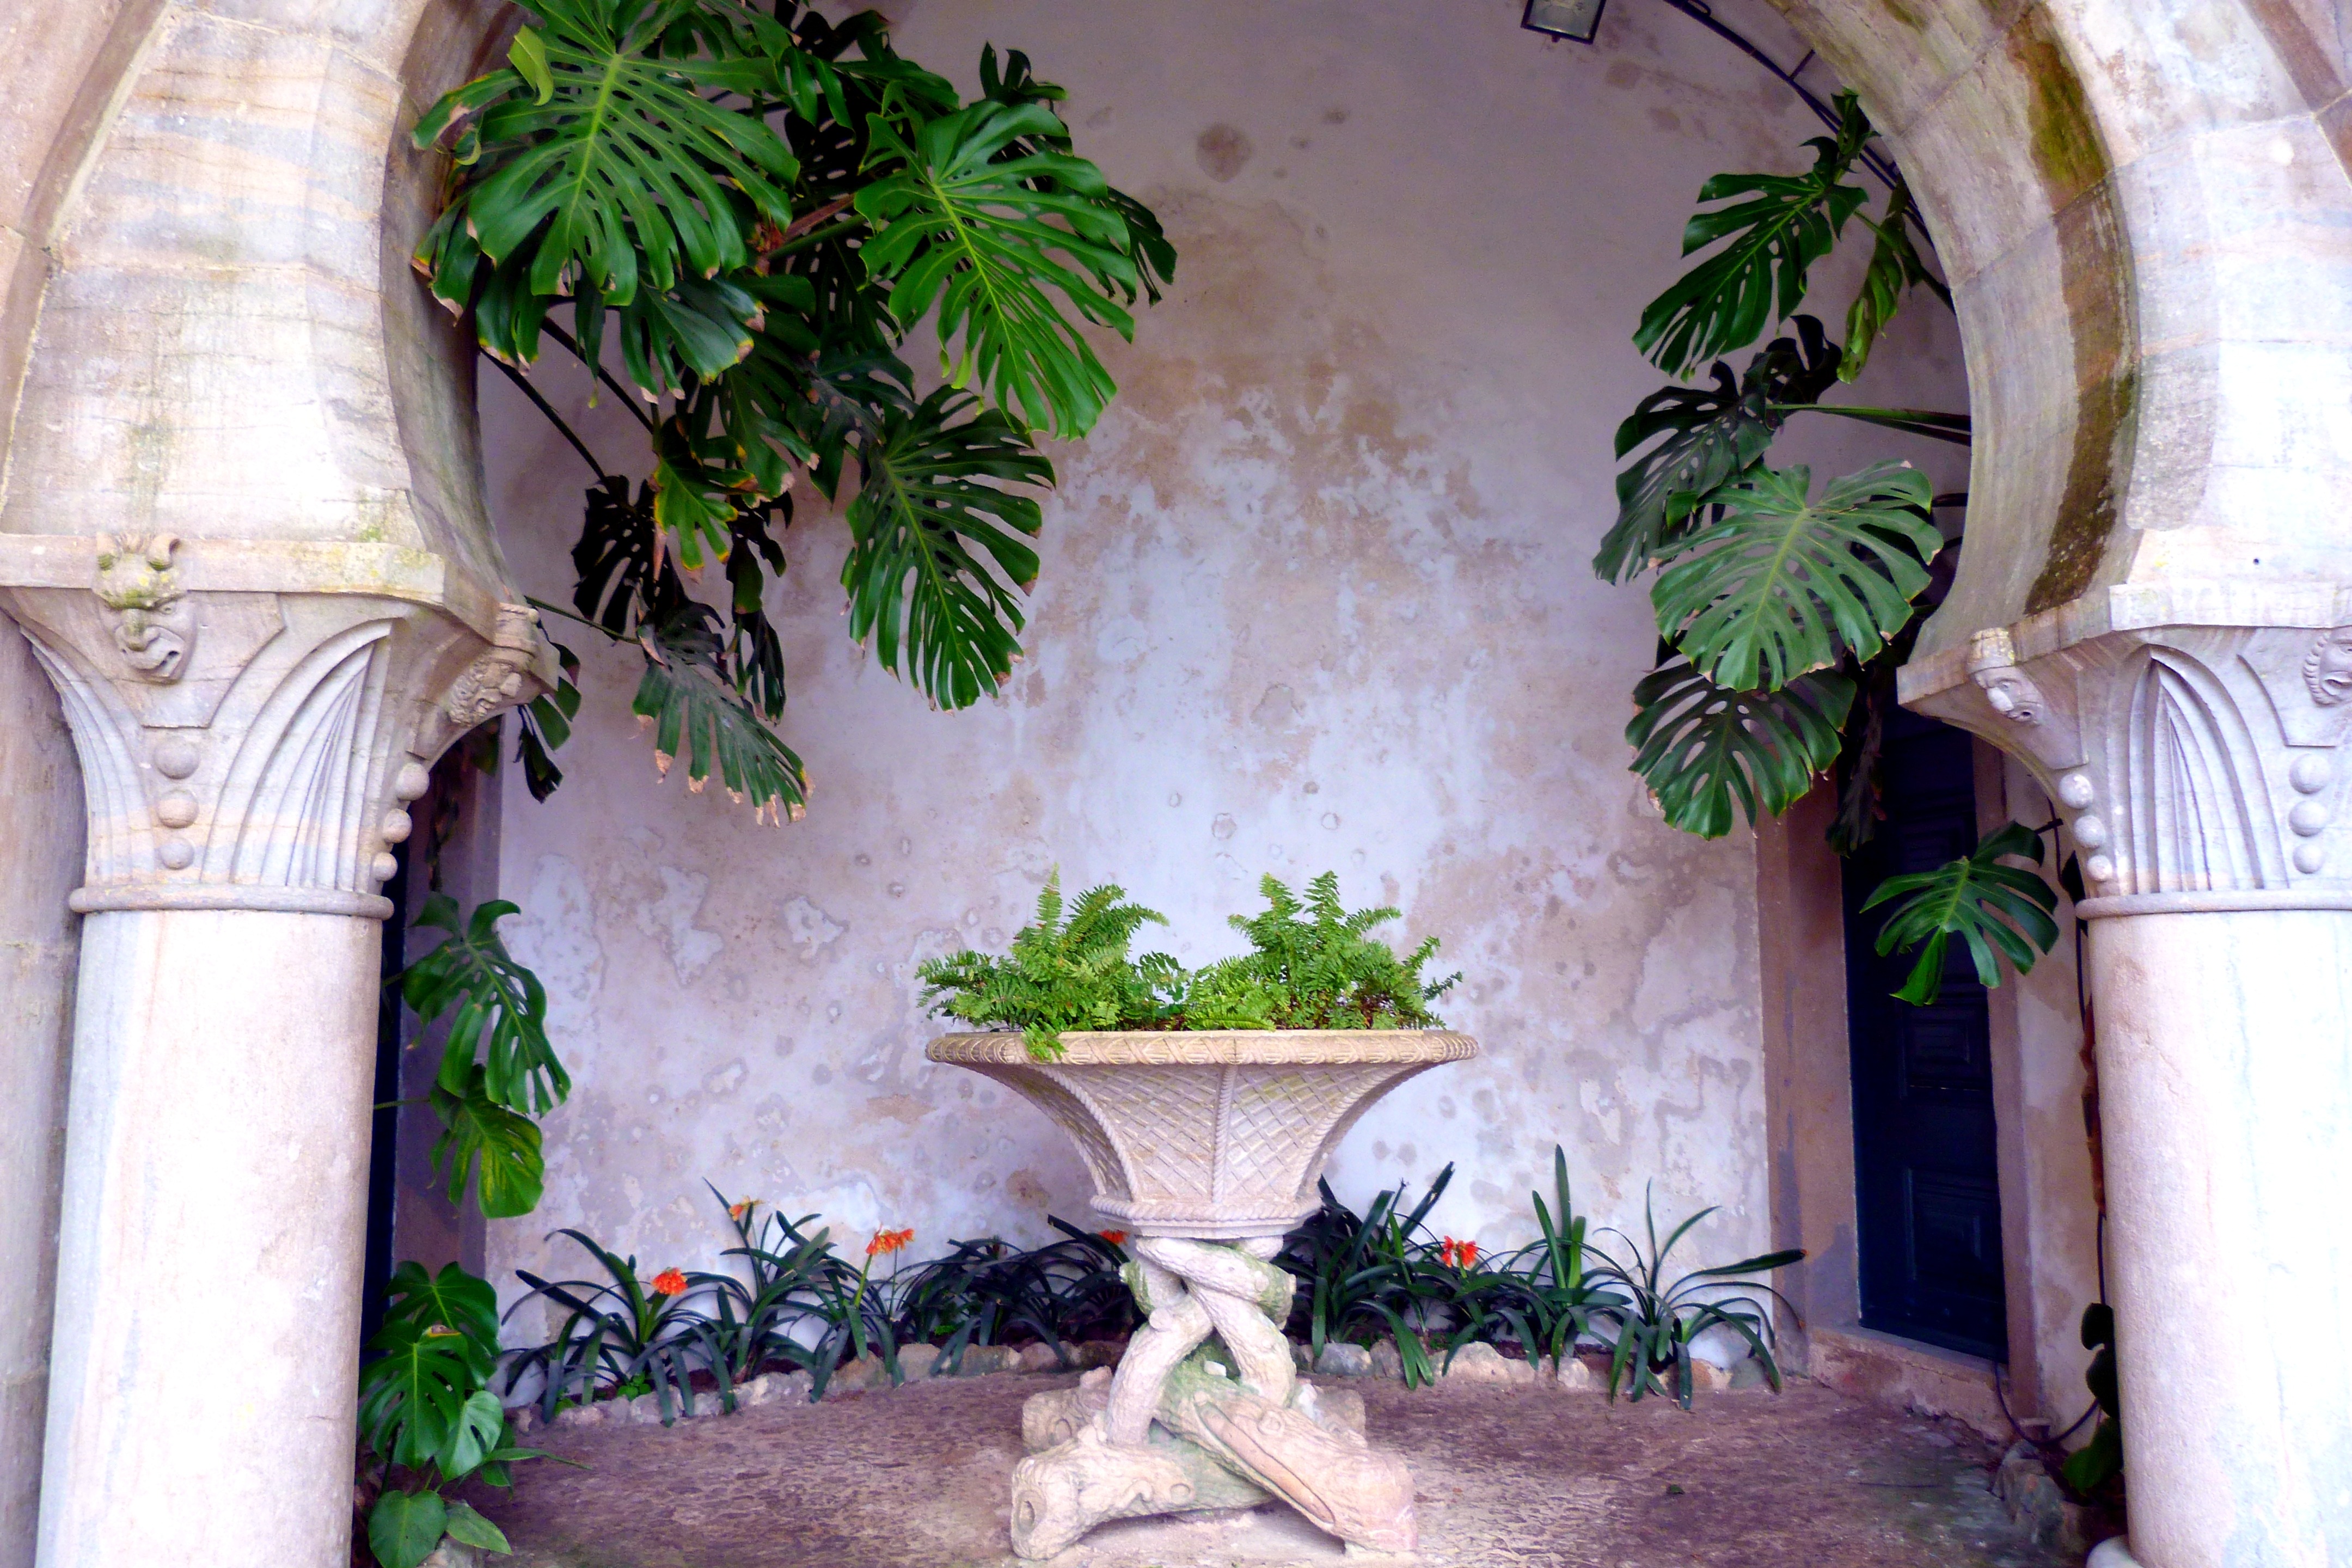
plant, mansion, house, flower, window, arch, garden, place of worship, interior design, courtyard, vault, estate, columnar, hacienda, stone table